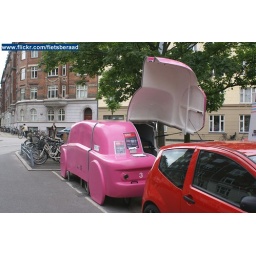
Fietstrommel voor bakfiets in de vorm van een roze auto